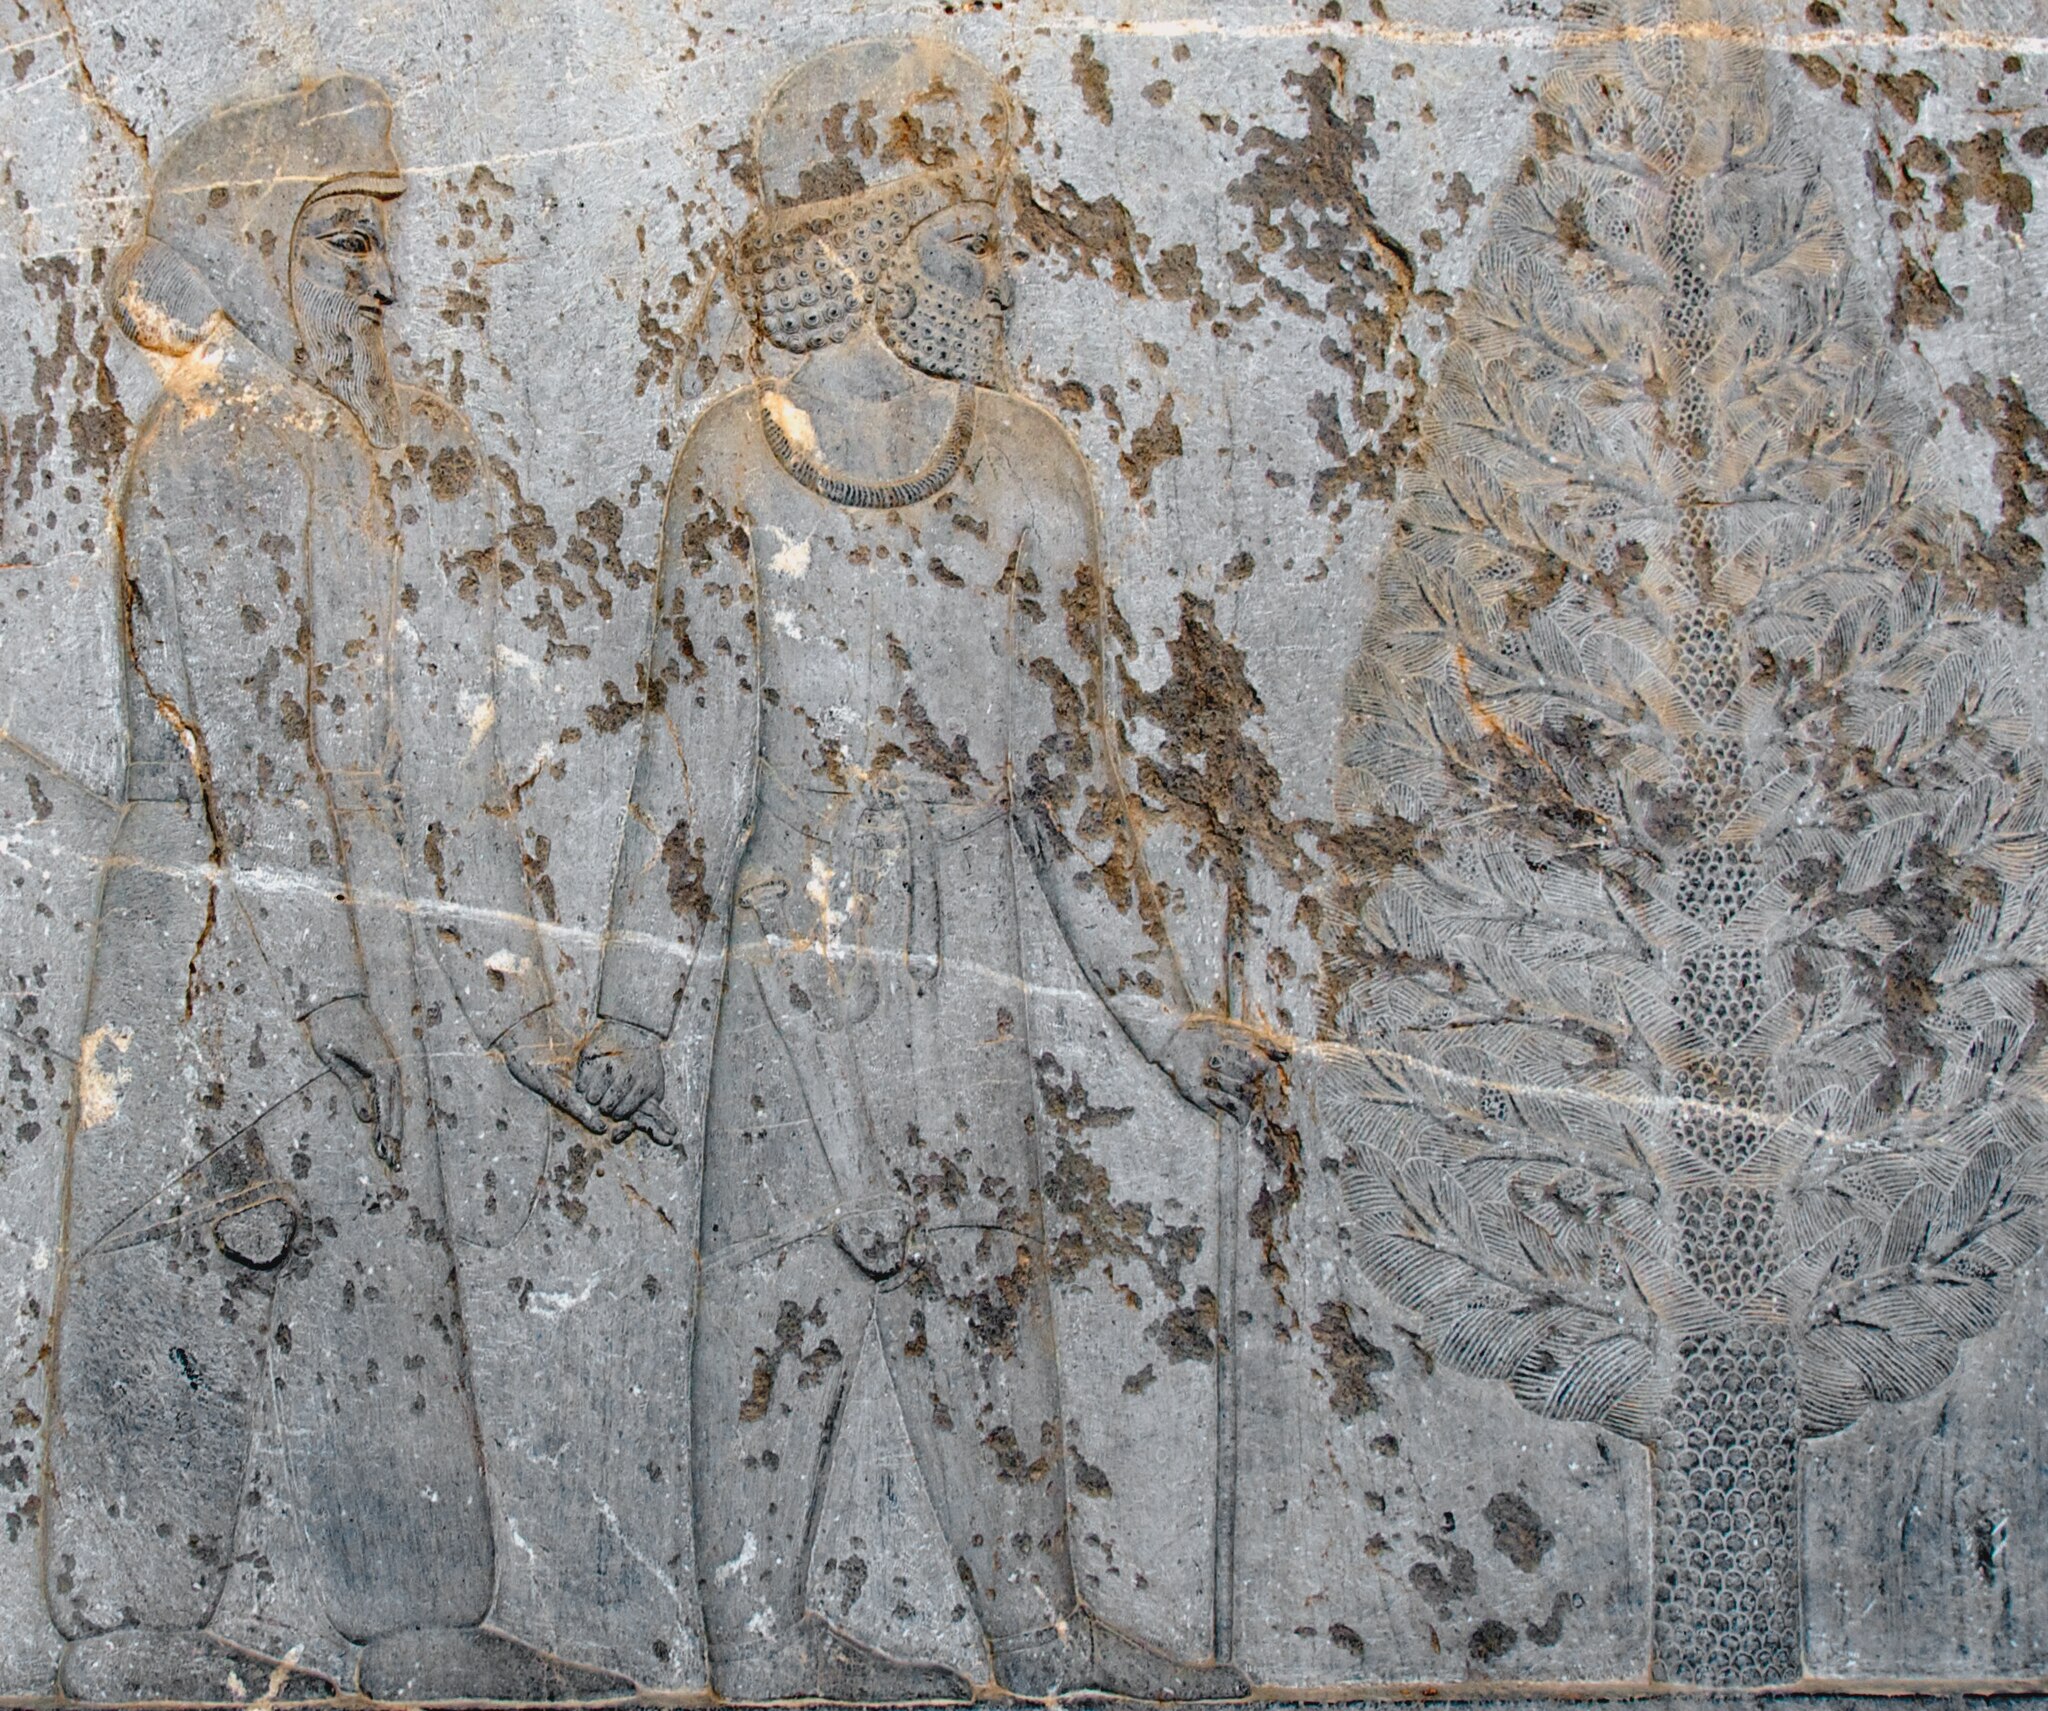
Title: Figures with Tree -2 on the Apadana Staircase (Best Viewed Size "Large") (4687934183)
Description: According to the Lonely Planet guide to Iran, "Most impressive of all, however, and among the most impressive historical sights in all of Iran, are the bas-reliefs of the Apadana Staircase on the eastern wall [of the Apadana Palace]." "The panels at the southern end [of the Apadana Staircase] are the most interesting, showing 23 delegations bringing their tributes to the Achaemenid king." "This rich record of the nations of the time ranges from the Ethiopians in the bottom left center, through a climbing pantheon of, among other peoples, Arabs, Thracians, Indians, Parthians and Cappadocians, up to the Elamites and Medians at the top right." Persepolis, Iran
Date: 2010-04-19 11:01
Categories: Flickr images reviewed by FlickreviewR 2, 2010 in Persepolis, Files from A.Davey Flickr stream, Sogdian delegation, Apadana